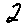
Label: 2